Baylor University sexual assault scandal

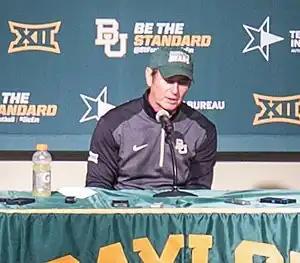
Former Baylor head football coach Art Briles in 2014

The Baylor University sexual assault scandal concerned numerous sexual and non-sexual assaults by Baylor University students, mostly players on the school's football team, and efforts by school officials to conceal them, from about 2012 to 2016.